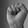
ASL letter: S